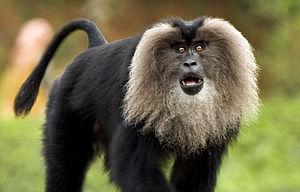
Le Macaque à queue de lion, aussi appelé Ouandérou ou Silène, est une espèce de macaque arboricole du sud-ouest de l'Inde.
Les Macaques constituent un genre de primates de la famille des Cercopithecidae.